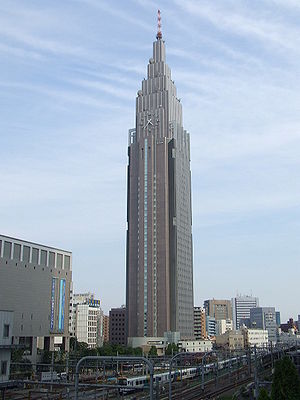
NTT docomo
NTT Docomo Yoyogi Building i Shibuya i Tokyo
"NTT DOCOMO, Inc. er dominerende mobiltelefonioperator i Japan. Navnet er officielt en forkortelse af ""do communications over the mobile network"", og er desuden et sammensat ord dokomo, som betyder ""overalt"" på japansk. Docomo udbyder telefoni, videotelefoni, internet, email og SMS services. Virksomhedens hovedkvarter er i Sanno Park Tower i Nagatachoo i Chiyoda i Tokyo. Virksomheden har 22.995 medarbejdere. Det børsnoterede selskab er majoritetsejet af Nippon Telegraph and Telephone Corporation.